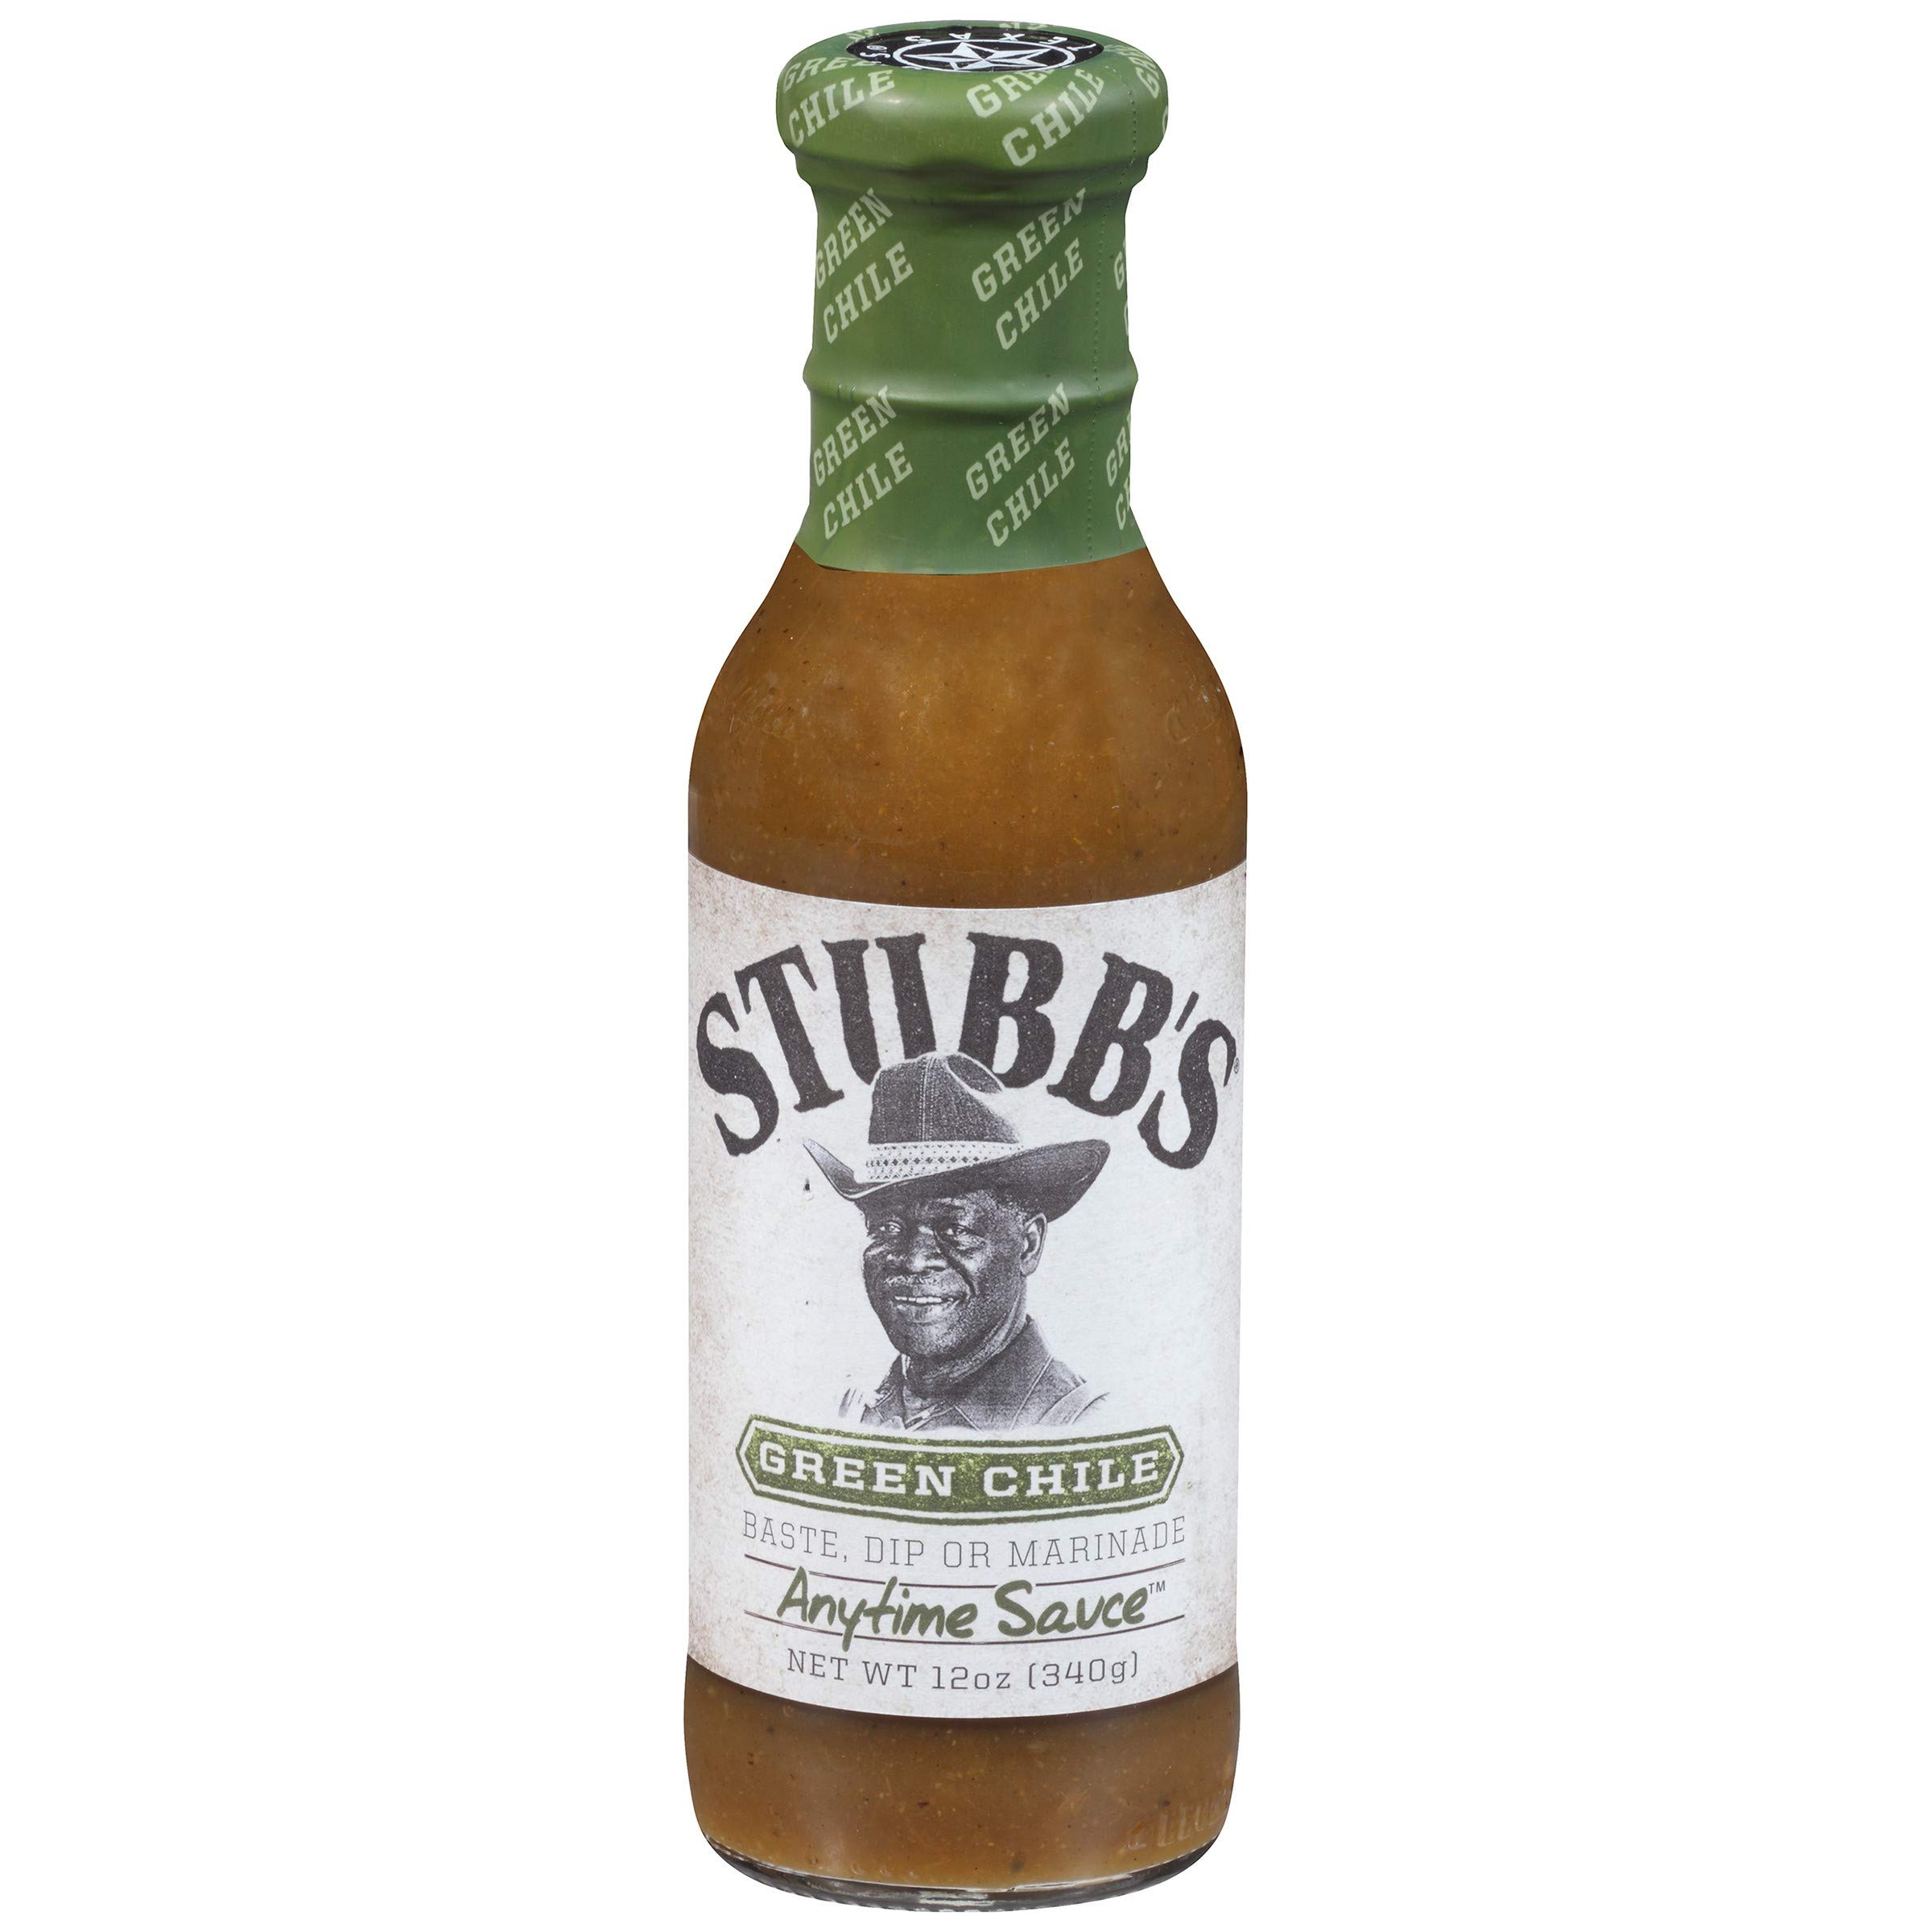
Item Name: Stubb's Green Chile Anytime Sauce, 12 oz
Bullet Point 1: Flavorful mix of Hatch green chiles, garlic and lime for a true Southwest flavor
Bullet Point 2: Non-GMO project verified
Bullet Point 3: No high fructose corn syrup
Bullet Point 4: Completely versatile, our Hatch Green Chile Anytime Sauce can be used as a dip, marinade or basting sauce
Bullet Point 5: DID YOU KNOW? New Mexico held a very special place in Stubb's heart. Today his legacy lives on in the bottles and mixes you bring into your home
Value: 12.0
Unit: Ounce

Price: 7.41